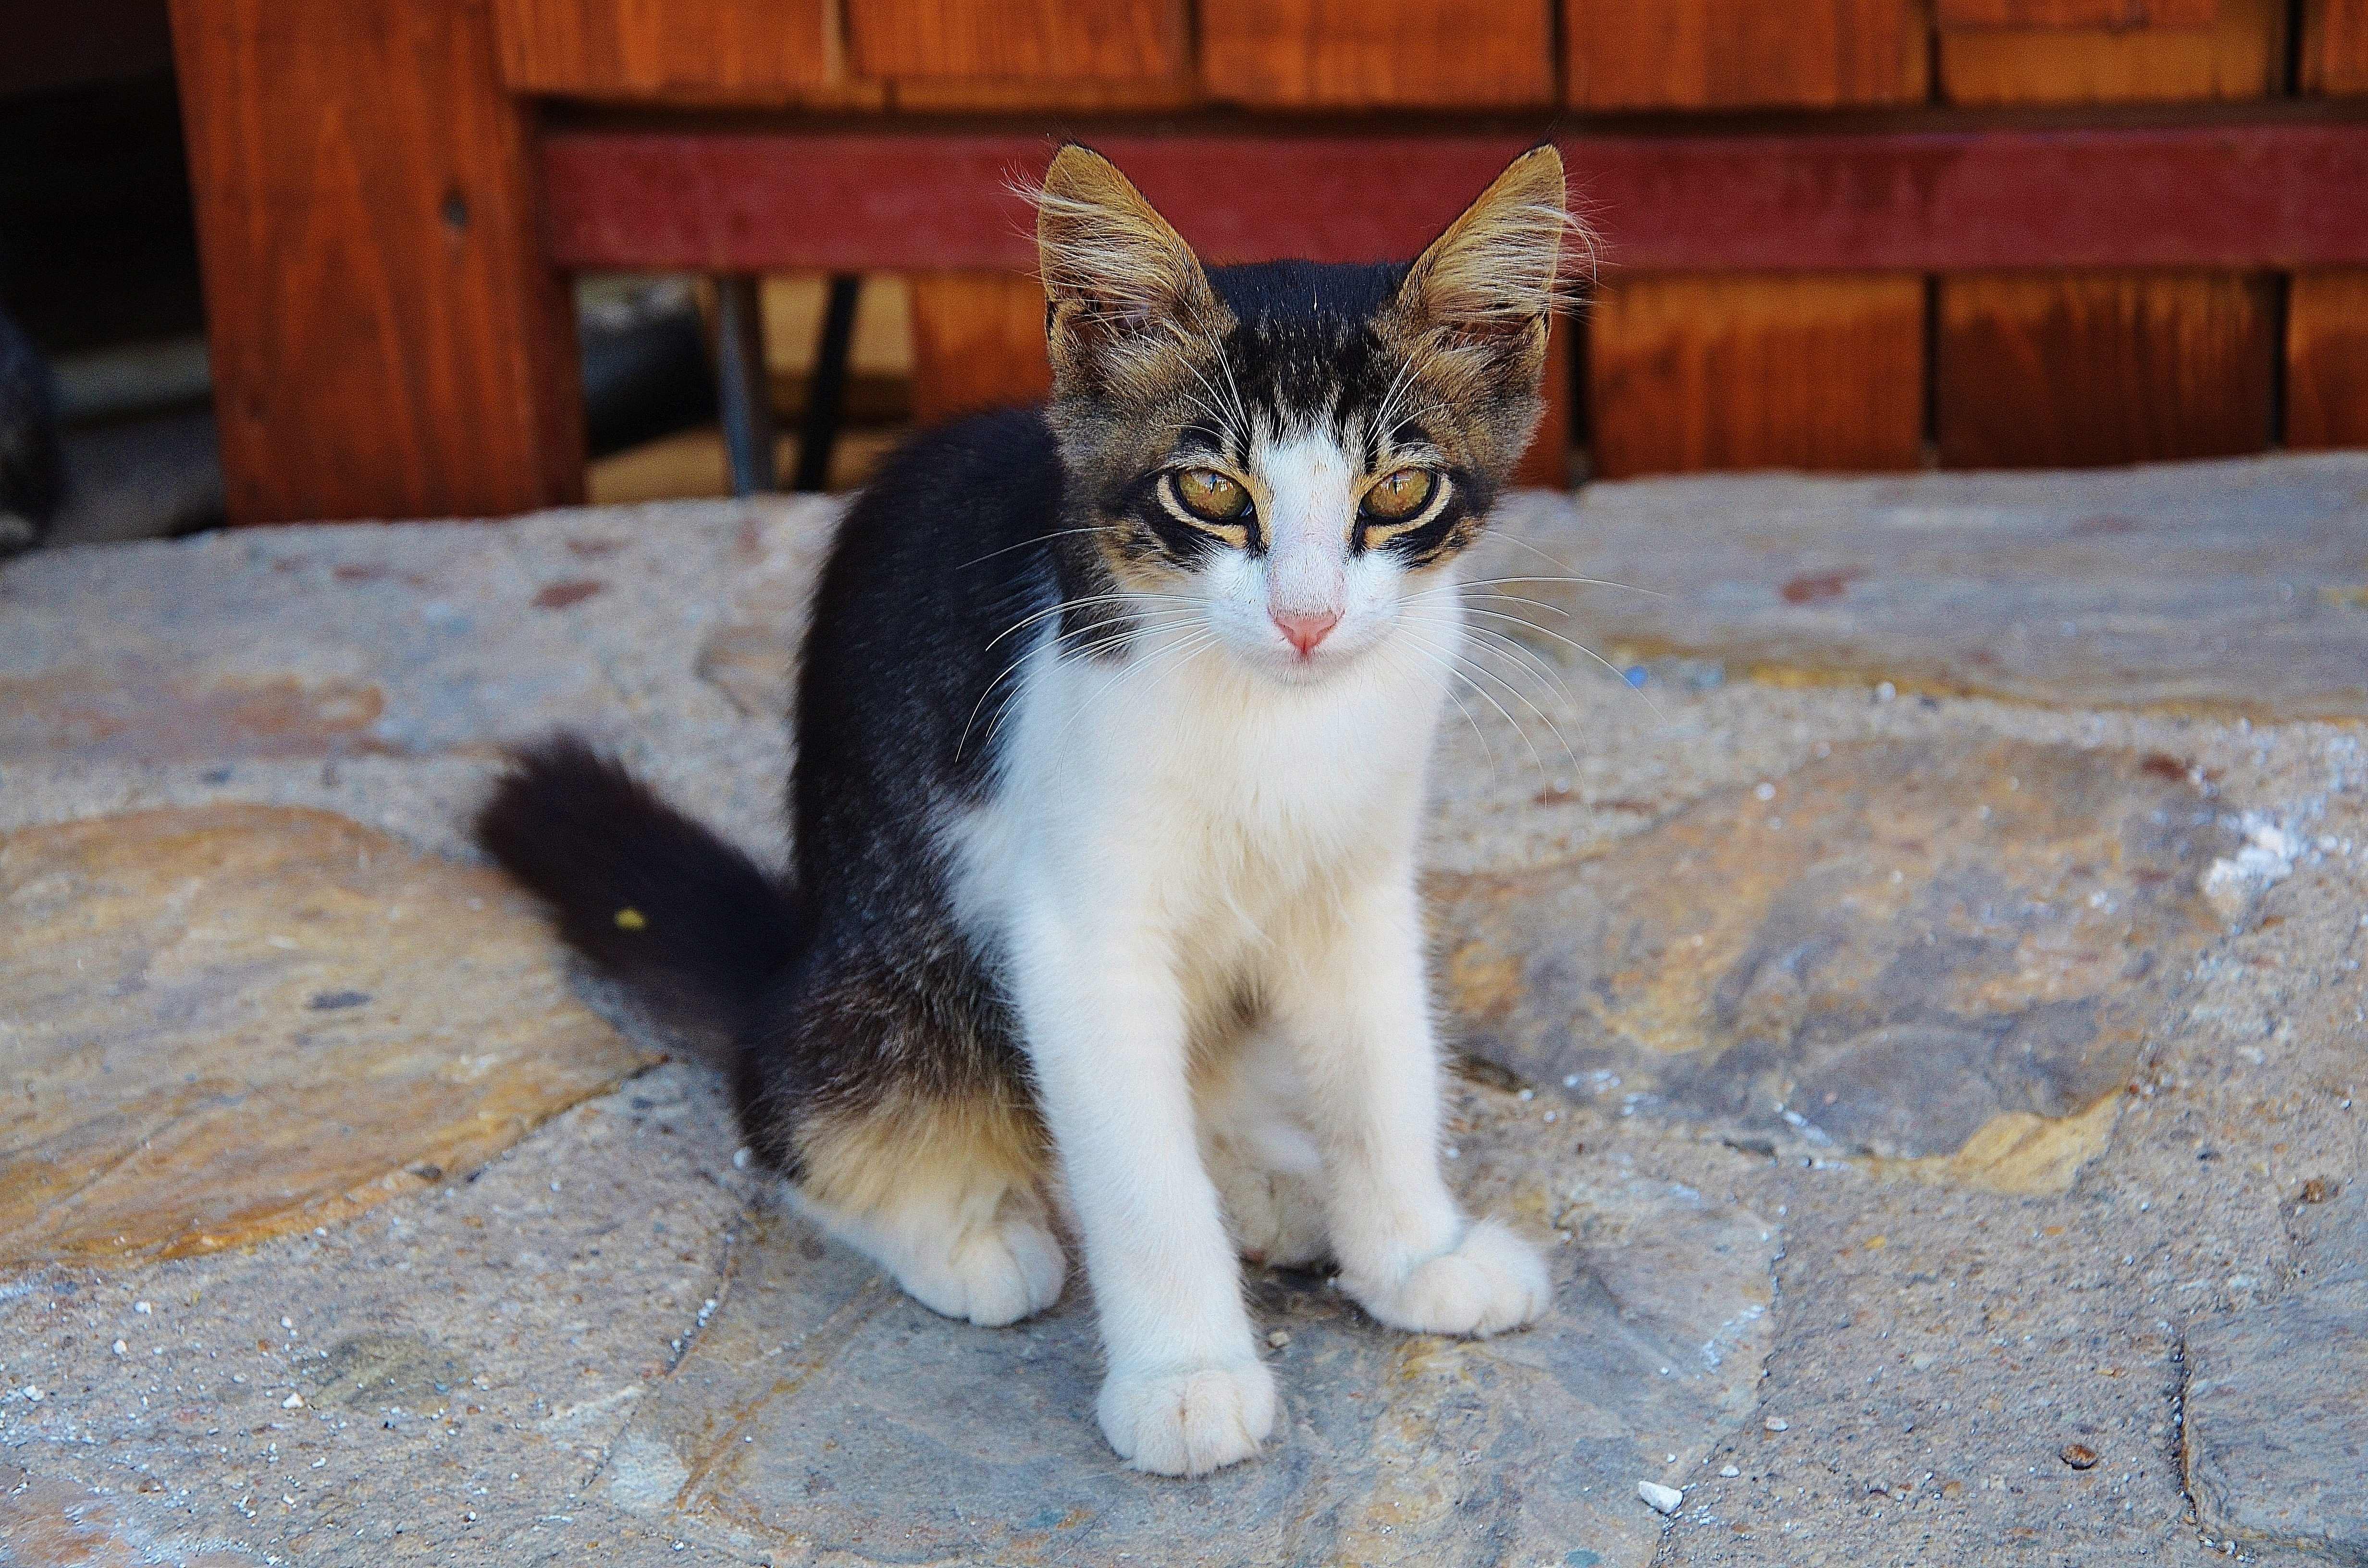
white, animal, cute, fur, kitten, cat, macro, brown, fauna, face, eyes, whiskers, snout, lovely, eye, animals, katze, cute cat, cat face, cat's eyes, cat nose, european shorthair, small to medium sized cats, cat like mammal, domestic short haired cat, aegean cat, american wirehair